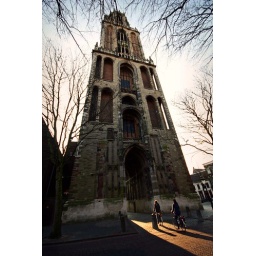
The Dom Tower of Utrecht is the tallest church tower in the Netherlands. I think its gorgeous.